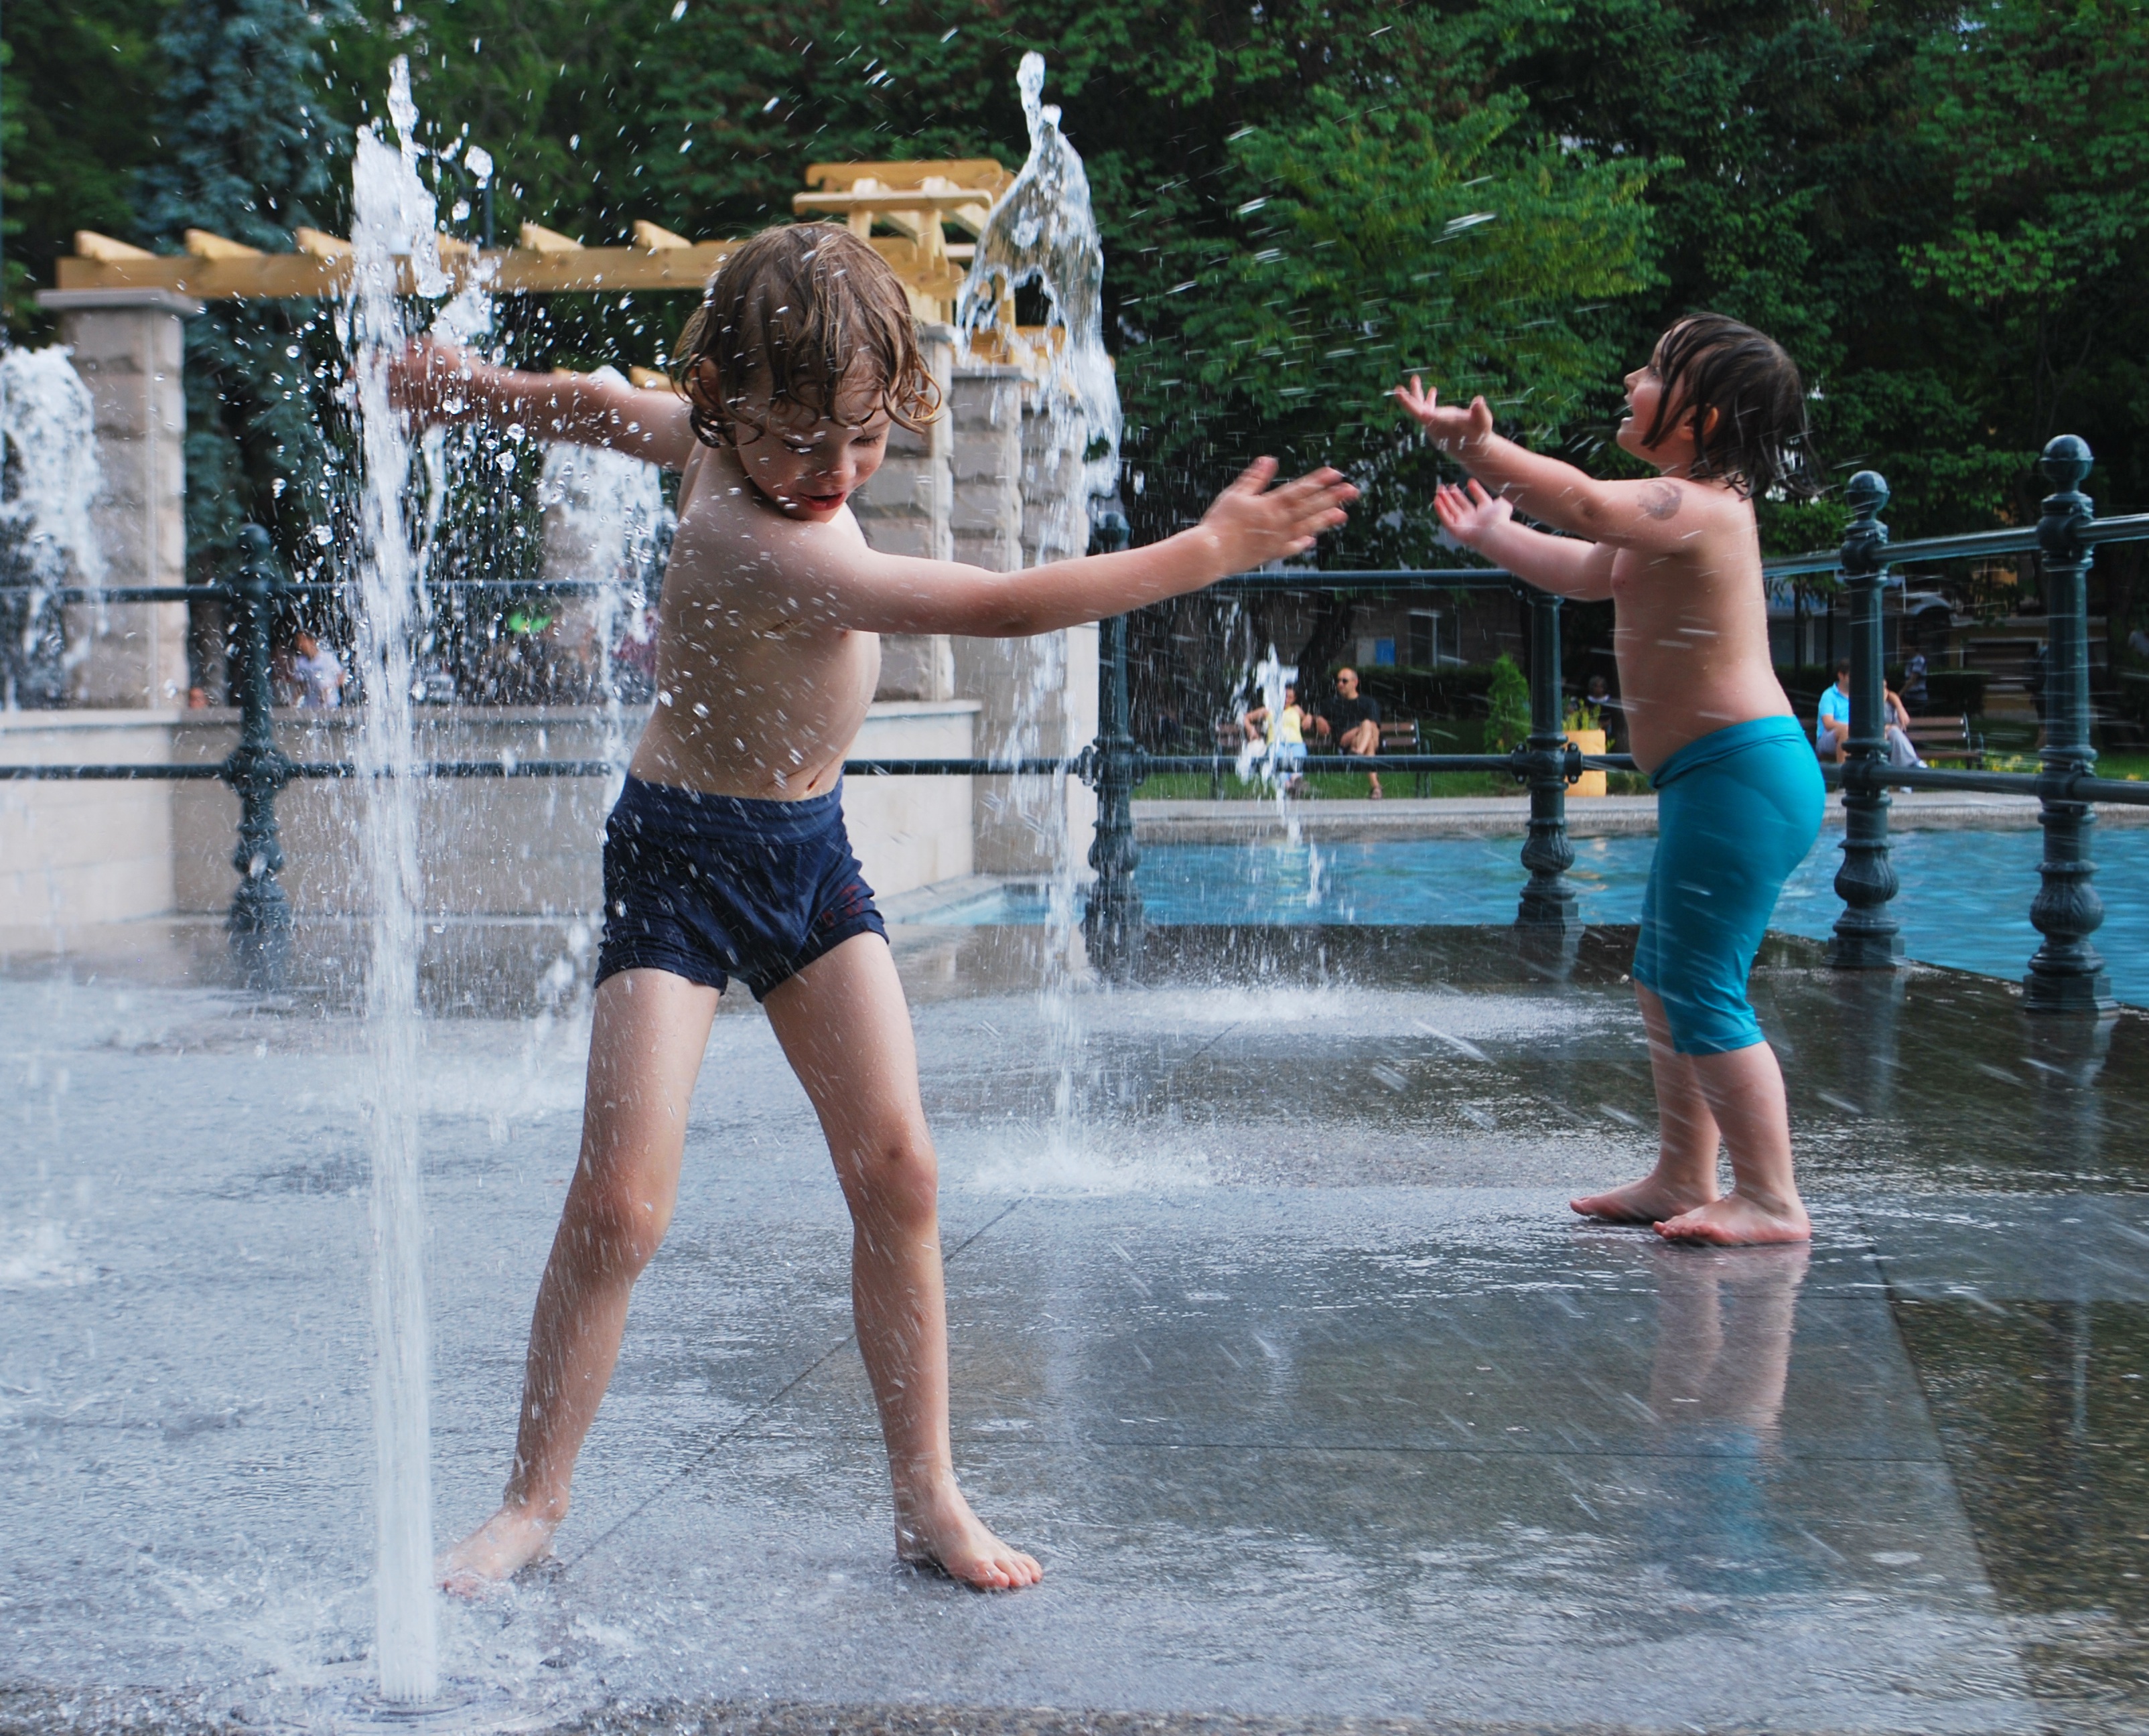
water, girl, play, boy, summer, vacation, amusement park, swimming pool, park, child, playing, season, outdoors, outside, children, fun, water park